De Havilland Canada Dash 7

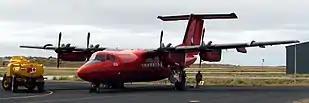
The British Antarctic Survey (BAS) Dash 7 at Stanley on the Falkland Islands.

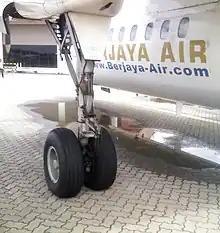
Dash 7 undercarriage

The British Antarctic Survey operates a single Dash 7 in support of its research programme in Antarctica. The aircraft undertakes regular shuttle flights between either Stanley on the Falkland Islands, or Punta Arenas, Chile, and the Rothera Research Station on Adelaide Island. It also operates to and from the ice runway at the Sky Blu conducting coastal pollution and ice patrols across the Canadian Arctic.